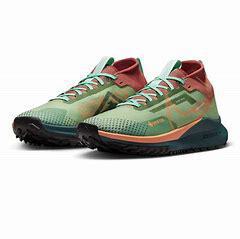
Brand: Nike
Model: Pegasus 4 Gore TEX